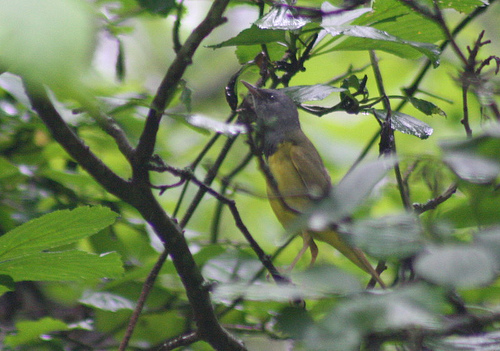
the baby bird has a grey head, yellow belly and black eyesthe bird has a black eyering and a black crown that is small.
a small bird with a grey head, nape and throat, a yellowish-green breast and belly, and a yellowish green vent.
a small yellow bodied bird with a grey head and small black eyes.
gray and yellow bird with a small pointy beak and small head.
this bird is grey with yellow and has a very short beak.
this small bird has a greenish-yellow belly and darker grey-brown head with a short, pointed bill and small black eyes.
the bird has a grey head with a yellow body and a small beak.
this particular bird has a belly that is yellow and graya small bird with a yellow belly and pointed beak.
Species: Mourning Warbler